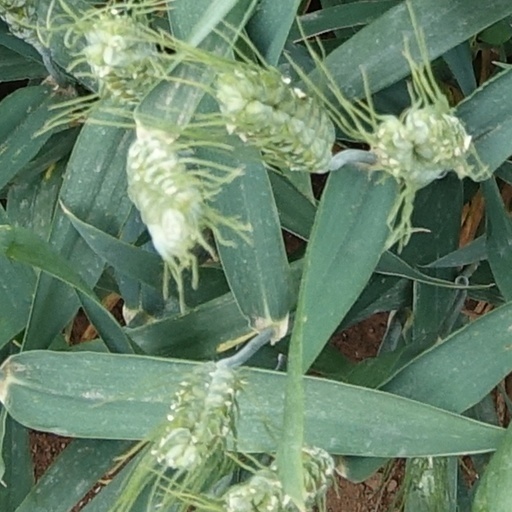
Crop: wheat